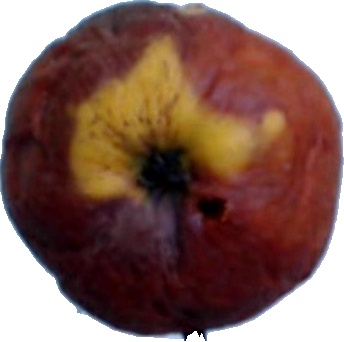
Label: apple_rotten_1